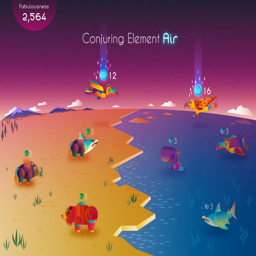
an early version of the beasts of balance digital world